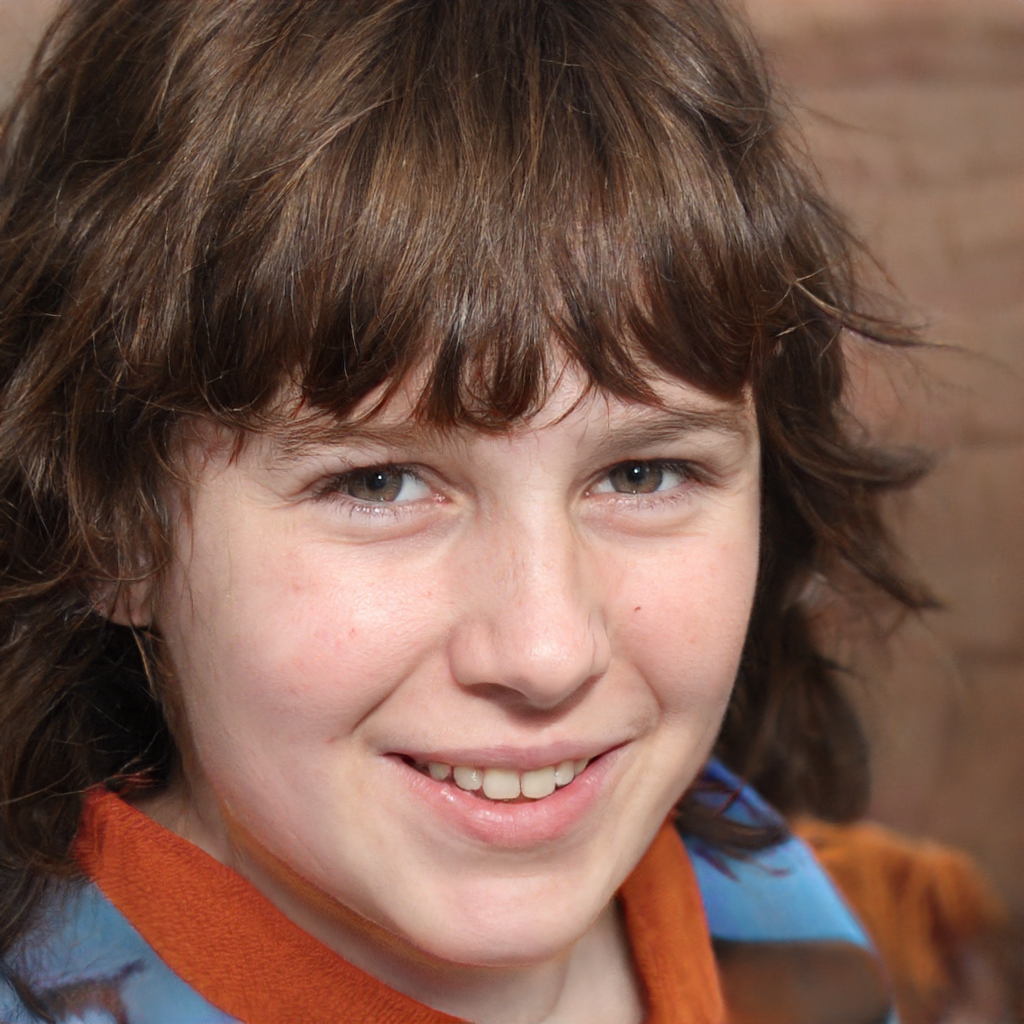
Portrait style: Real Portrait